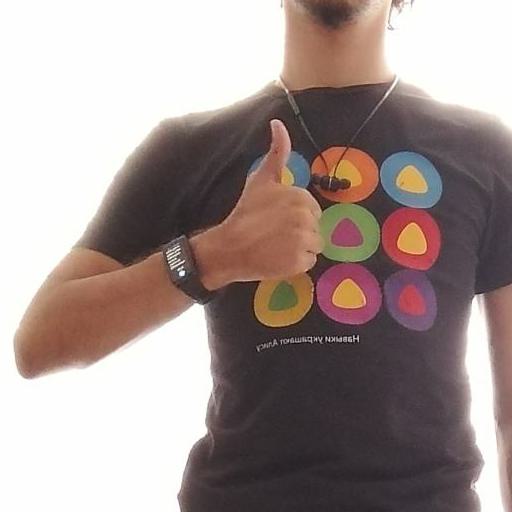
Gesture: like